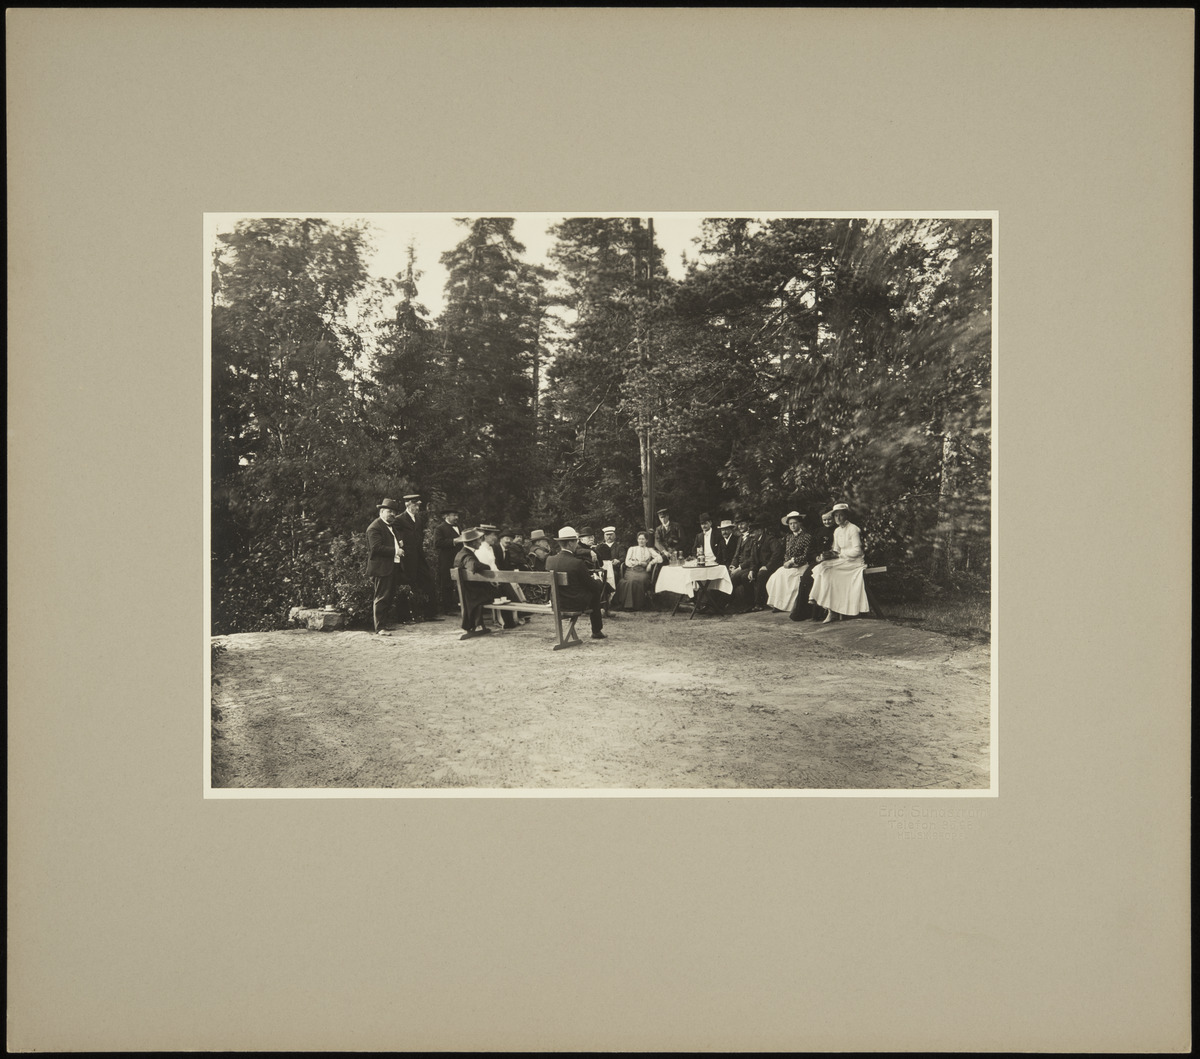
Herttoniemi, Sorsaniemi
sisällön kuvaus: Herttoniemi, Sorsaniemi. Yleisten rakennusten ylihallituksen (vsta 1936 Rakennushallitus) henkilökunta vierailulla ylijohtaja vapaaherra Sebastian Gripenbergin huvilalla. mustavalkoinen
Kuvaaja: Rosenbröijer, A.E., valokuvaaja
Ajankohta: kuvausaika 10.08.1904
Paikka: Suomi, Uusimaa, Helsinki, Herttoniemi Helsinki, Herttoniemenranta Helsinki, Sorsaniemi. Sorsavuori
Aiheet: Gripenberg, Sebastian Odert, Rakennushallitus, huvilat, arkkitehdit, valtionhallinto, keskushallinto, keskusvirastot, miehet, naiset, pukeutuminen, vaatteet puvut mekot leningit, päähineet, jalkineet, viikset, kalusteet pihakalusteet tuolit pöydät, metsät, puut, silmälasit, vierailut, ryhmät